Andries Cornelis Lens

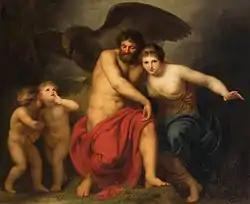
"Zeus and Hera on Mount Ida"

Lens remained in function at the Antwerp Academy. In 1776 he published in Liège at the publisher J.F. Bassompierre a French-language book entitled "Le Costume de Plusieurs Peuples de L'Antiquité; Le Costume ou Essai sur les Habillements et les Usages de Plusieurs Peuples de L'Antiquité, Prouvé par les Monuments" (The Costume of Various Peoples of Antiquity; The Costume or Essay on the Habits and Usages of Various Peoples of Antiquity, as Evidenced by the Monuments). The book of 412 pages and 51 plates discussed the costumes, ornaments and furnishings of the ancient Egyptians, Greek, Phrygians, Assyrians, Armenians, Hebrews, Romans, Persians as well as other nations. It was illustrated with 160 engravings by his old master Pieter Franciscus Martenasie. After the death of his patron Prince Charles Alexander of Lorraine in Brussels on 4 July 1780, Lens moved to Brussels. From here he sent in December 1780 to the Antwerp Academy his letter of resignation. When emperor Franz Joseph I of Austria visited Antwerp on 18 June 1781, Lens was able to arrange an invitation to show the emperor the artworks in the Cathedral of Antwerp. He was then invited by the emperor to join him in his carriage to show him other artistic highlights in Antwerp. Impressed by the artist who was able to discourse with him in fluent French, the emperor invited Lens to follow him to Vienna as a court painter. Lens had to decline as he had to marry Petronella Josepha de Suemoy in Brussels.